Ginevra d'Este

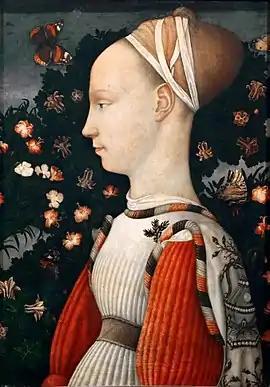
"Portrait of a Princess" by Pisanello - the sitter may be Ginevra. The woman also wears a twig of juniper an allusion to her name.

Ginevra d'Este (24 March 1419 - 12 October 1440) was an Italian noblewoman. She and her twin sister Lucia (died 1437) were daughters of Niccolò III d'Este and his second wife Parisina Malatesta - they also had a younger brother, who died aged a few months. She was the first of Sigismondo Pandolfo Malatesta's three wives.